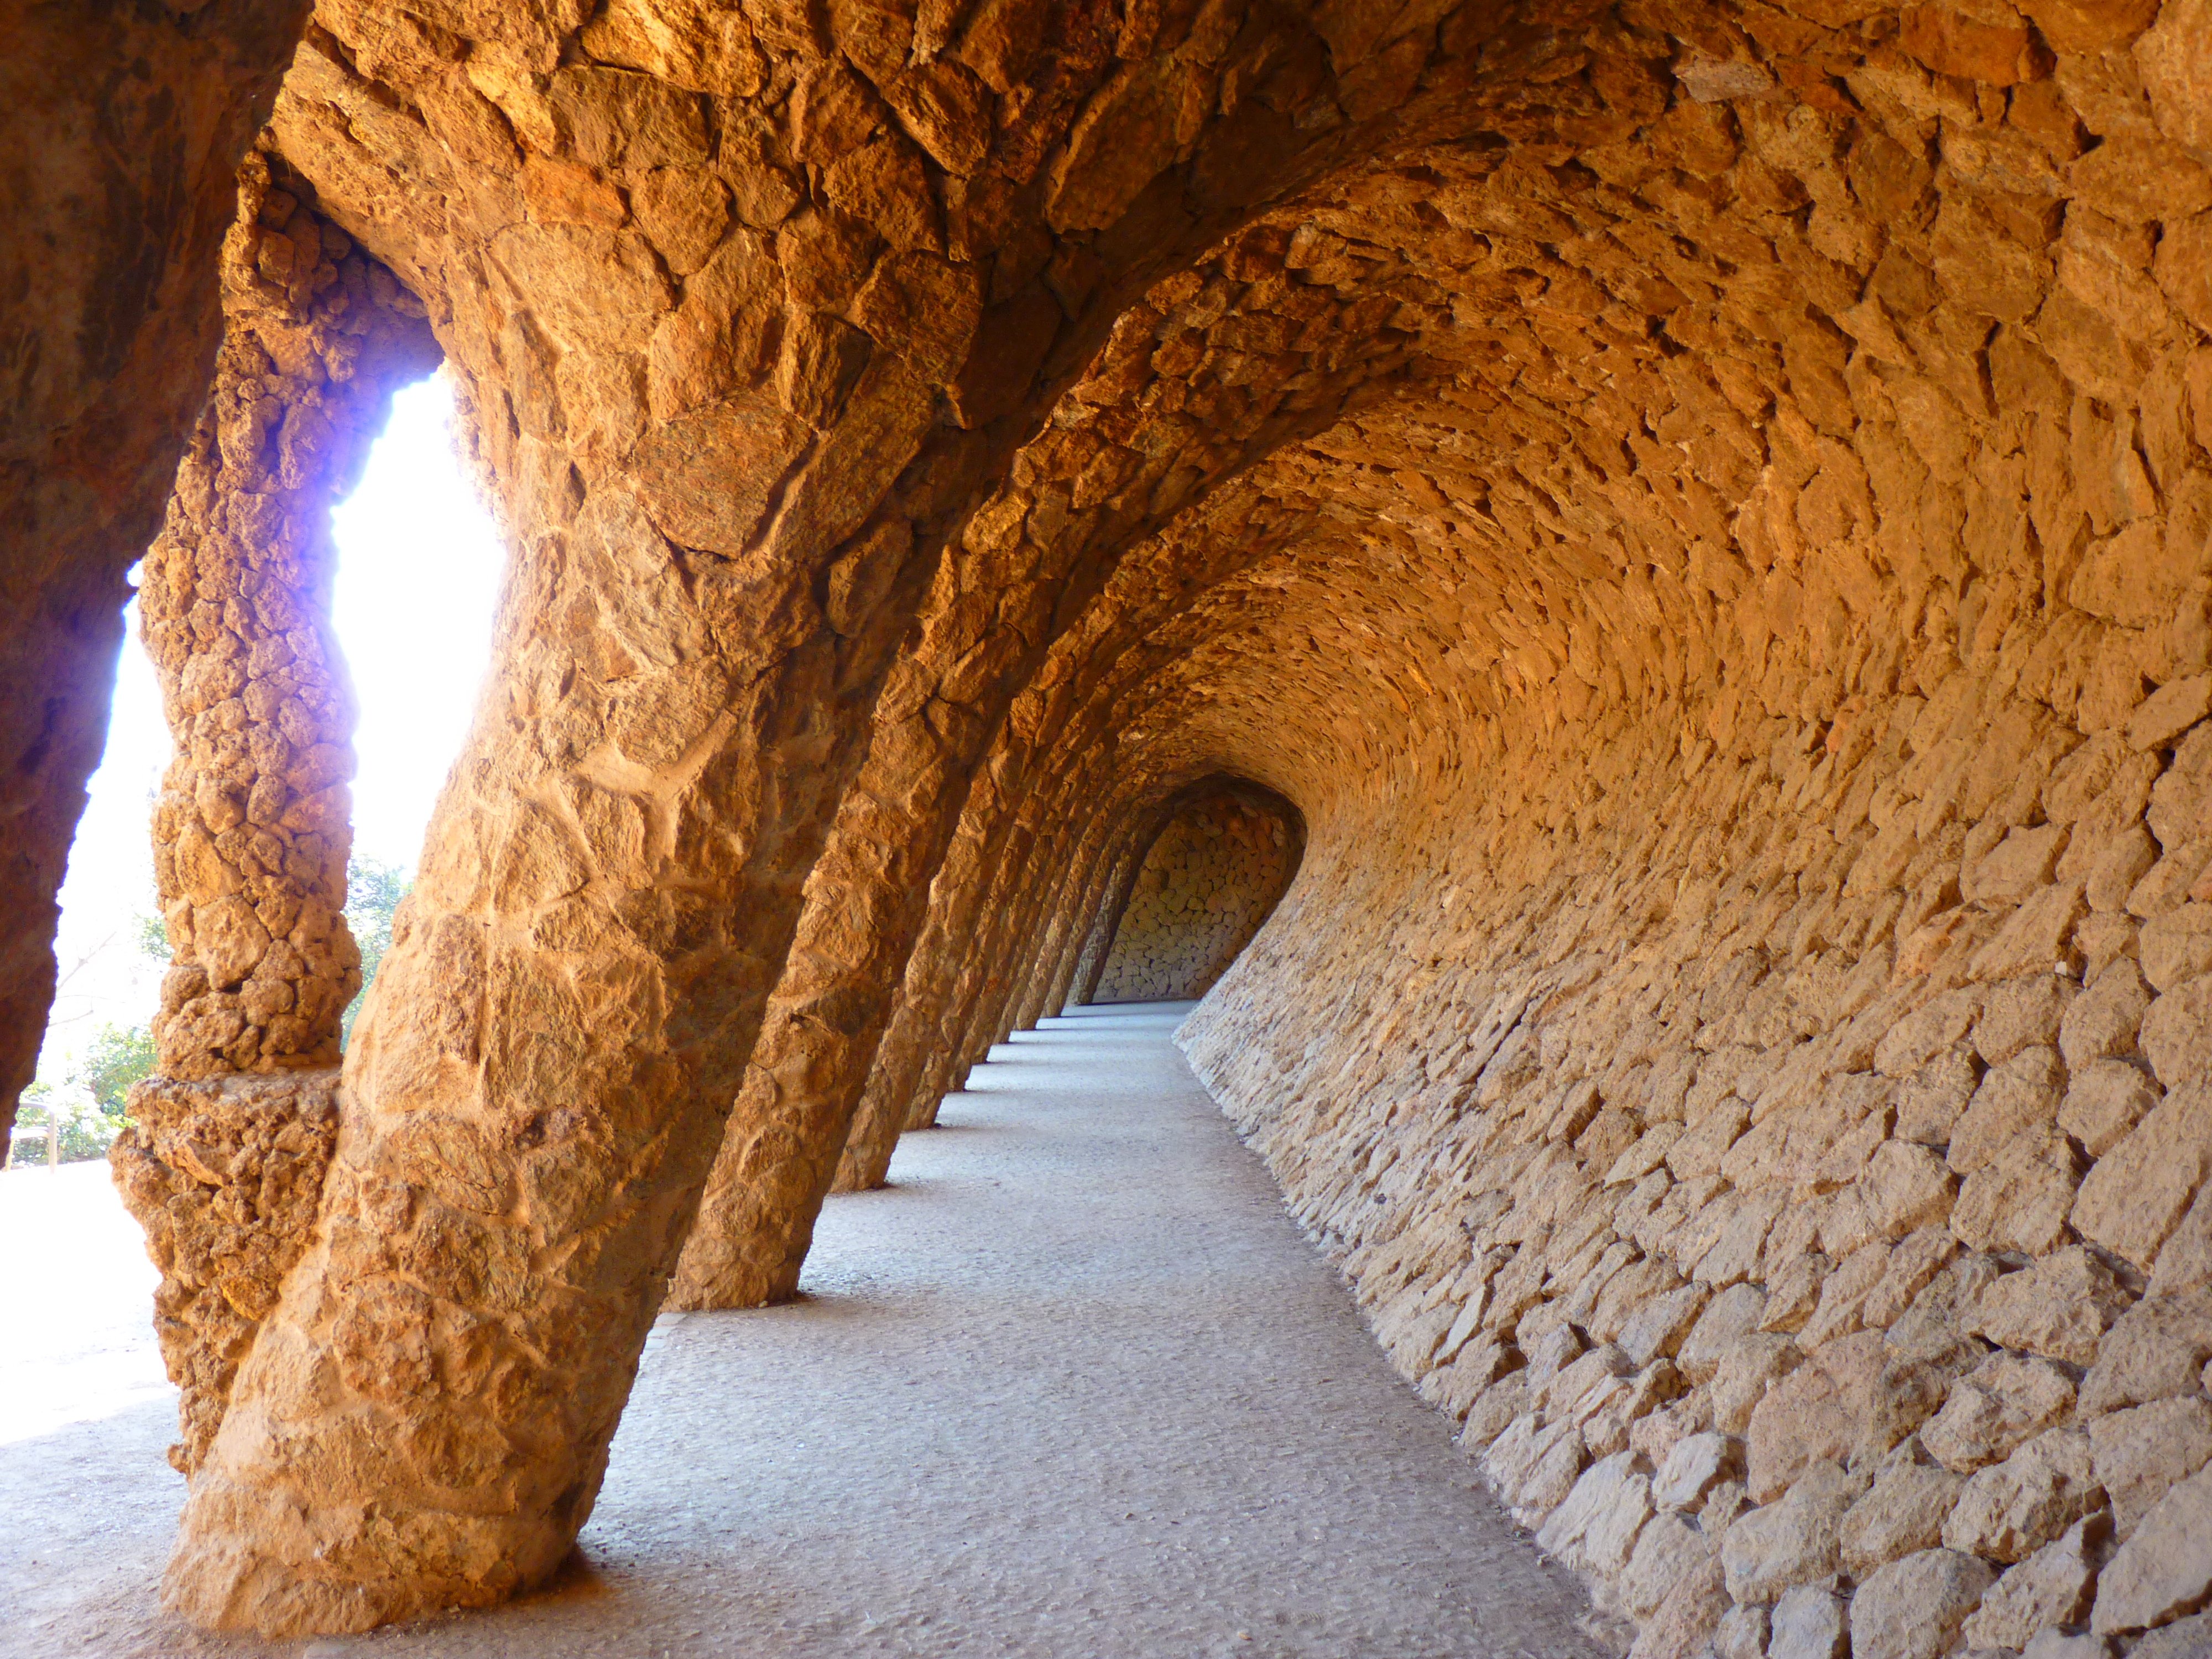
rock, formation, arch, cave, barcelona, temple, gaudi, carving, park guell, ancient history, portico de la lavandera